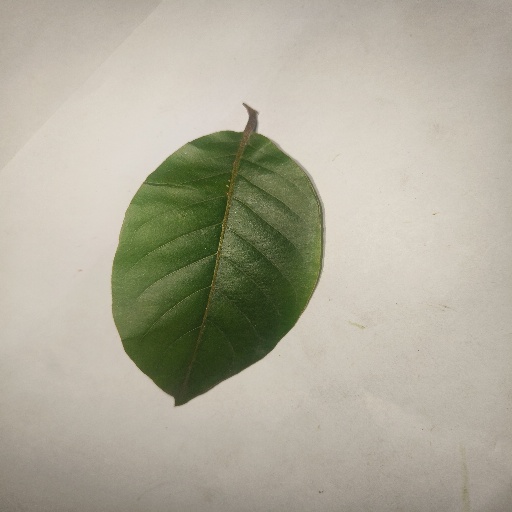
Species: HariTaki
Leaf condition: Healthy Leaf